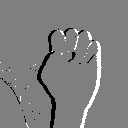
ASL letter: s